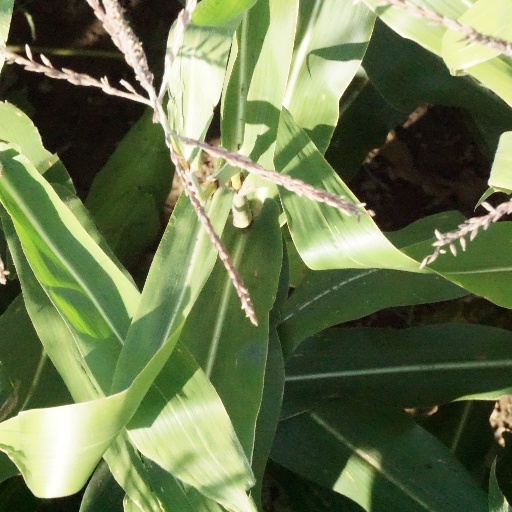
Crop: maize; corn